Nobody (1905 song)

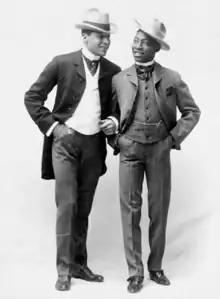
Bert Williams (left) and George Walker (right)

"Nobody" embodies the struggle that Bert Williams and George Walker went through during their lives both as citizens and performers on the vaudeville stage. As black men living during the Jim Crow era when blacks were openly disenfranchised, Williams and Walker used their platform to protest such flagrant racism. Off the stage, they were accomplished individuals who tried to separate themselves as distinguished and sophisticated; thus, defying the pervasive stereotypes of black men. Traveling as a performer, Williams faced issues with hotels not letting him use the same elevators or facilities as whites, and white performers not wanting to perform with him. He took those experiences to the stage with him, giving the audience his real life that they could relate to. As the businessman of the group, Walker was in charge of managing and handling the dealings of Williams and Walker Co. He likewise experienced the realities of being black in a business that did not cater to black performers. Trying to combat their own realities and the known condition of blacks in America, Williams used the song as a statement. Debuting in "Abyssinia", the song was part of an effort to regain legitimacy and agency for the black community.